Christ's Church, Qingdao

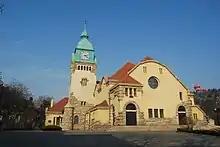
Christ's Church, Qingdao in 2014

Christ's Church, Qingdao, locally known as Christ's Church, Jiangsu Road, is a Protestant church located in Shinan District, Qingdao, Shandong, China.